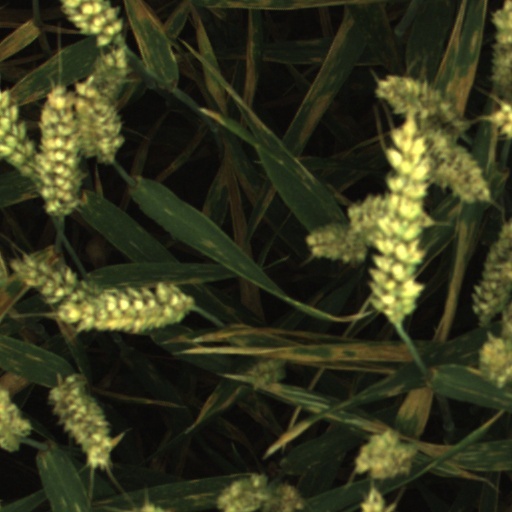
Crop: wheat